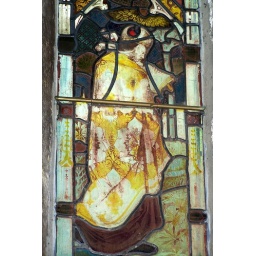
Stained glass window - The Priest passes by on the other side in the story of the Good Samaritan